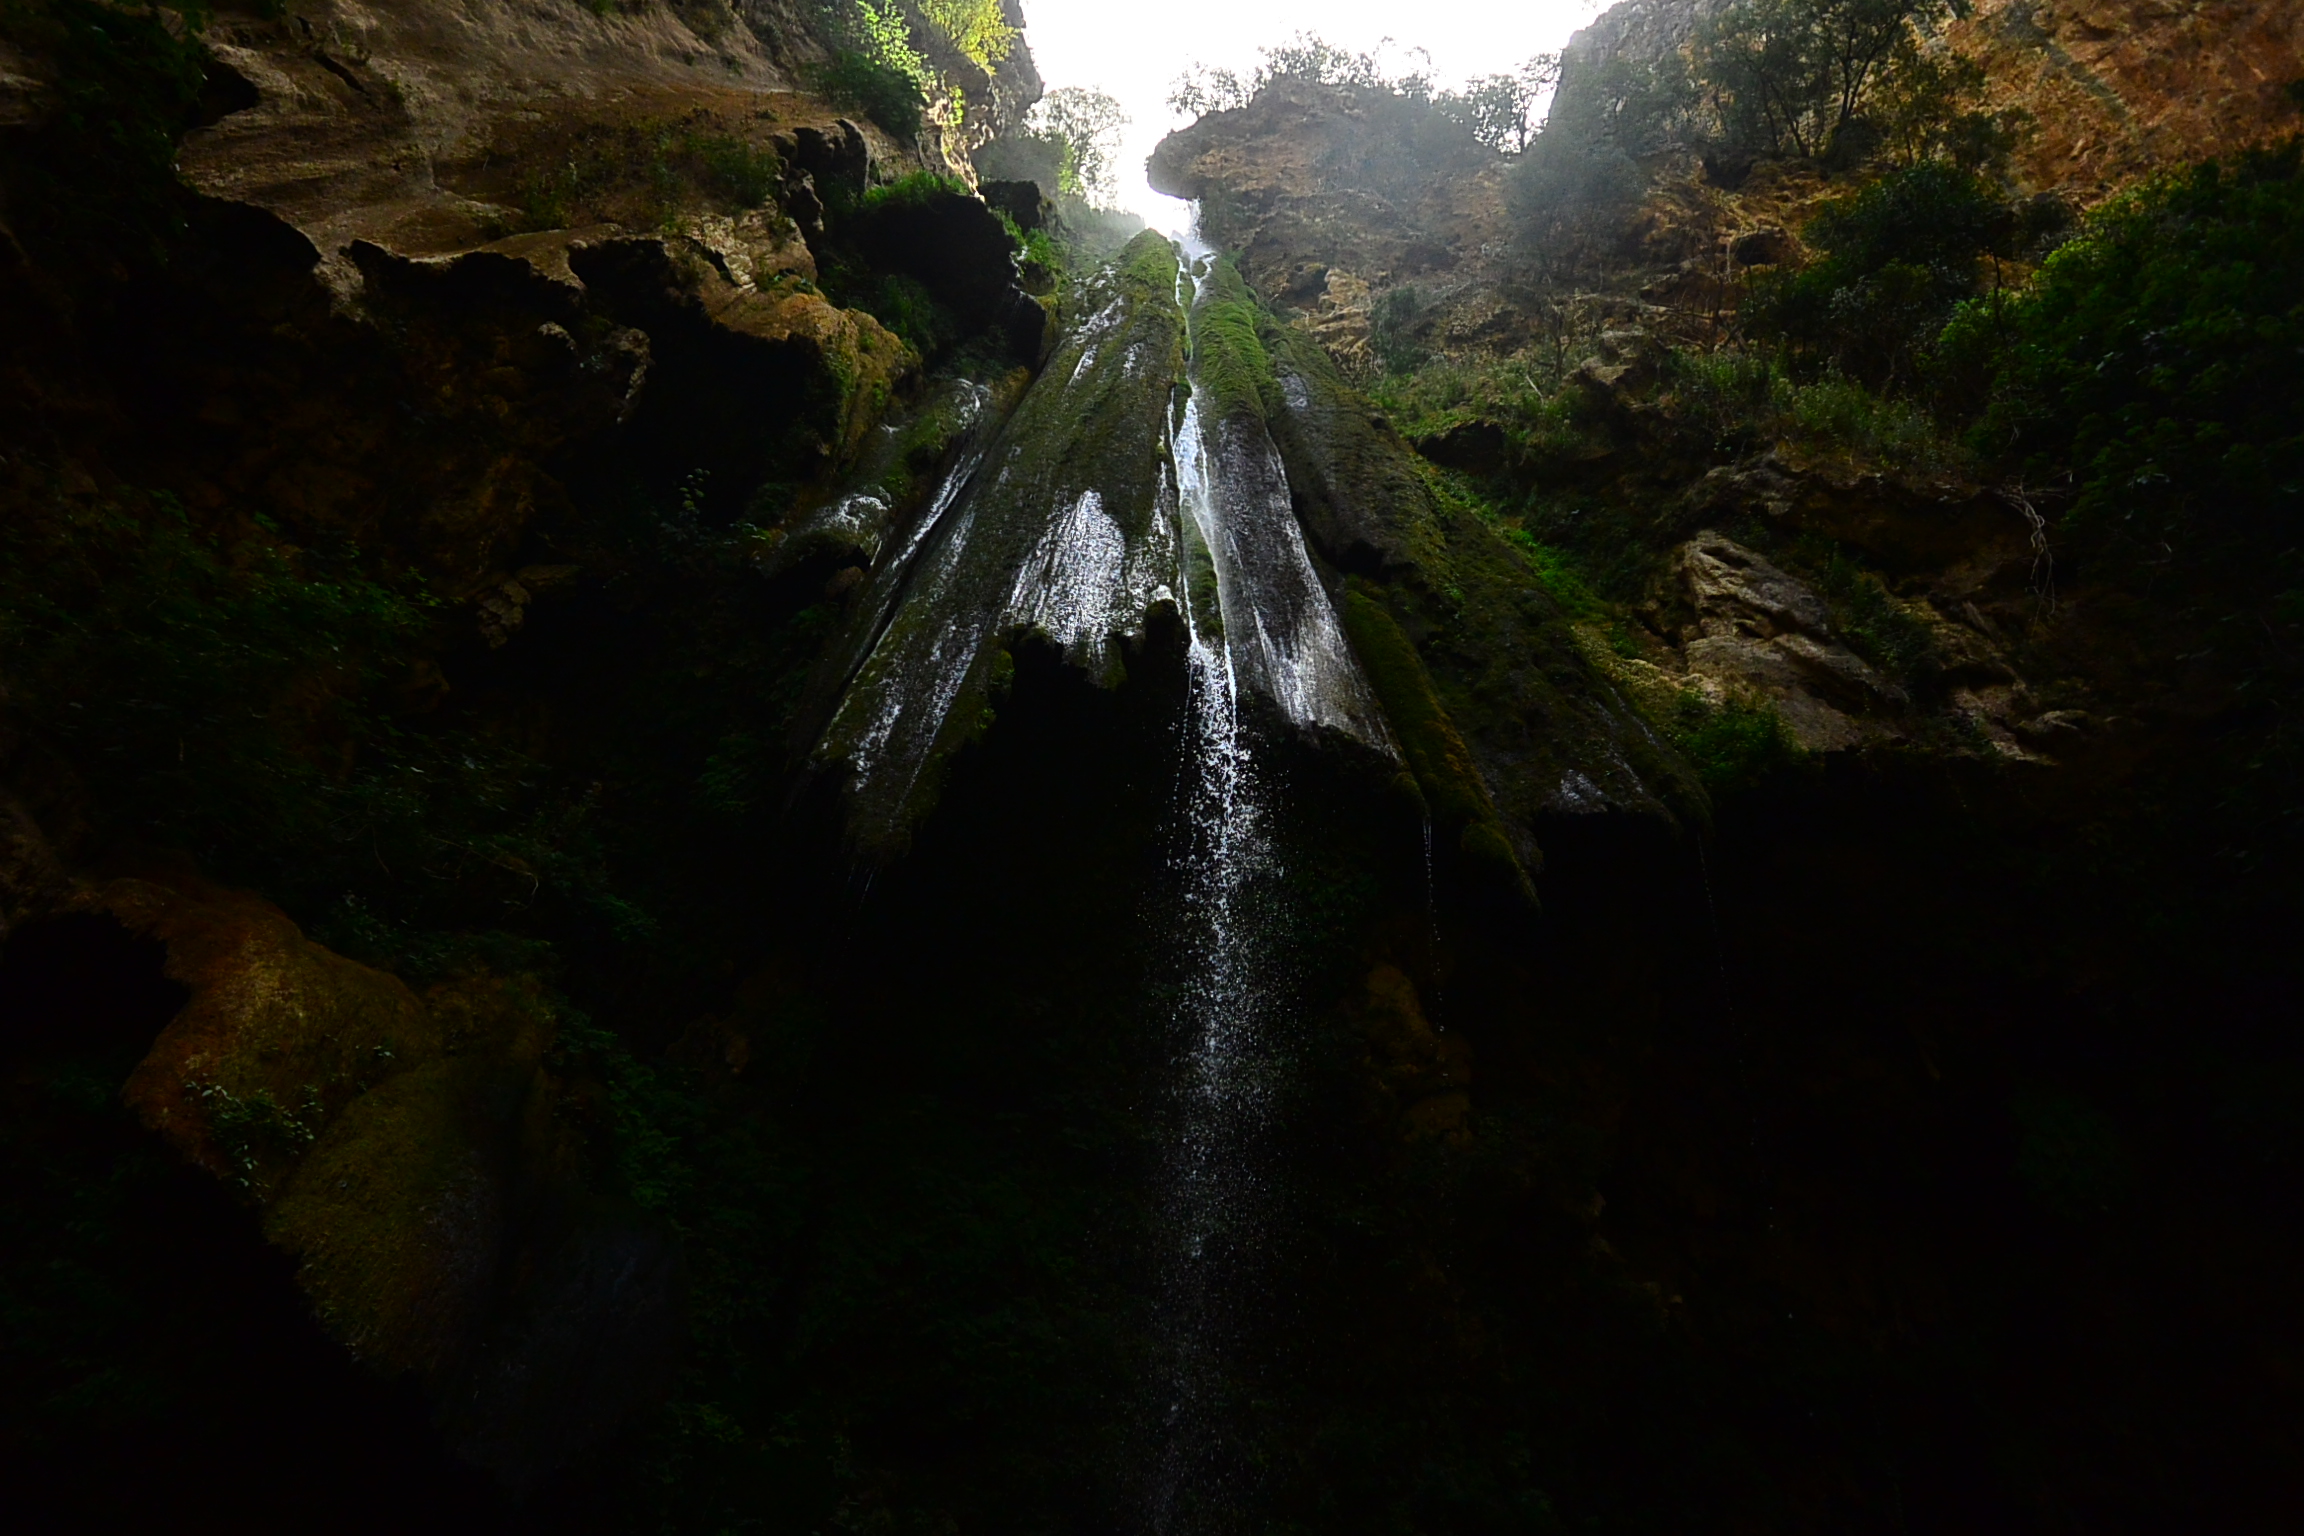
landscape, water, nature, rock, waterfall, mountain, fall, river, moss, travel, formation, motion, environment, foliage, cave, green, jungle, scenic, rocky, terrain, trees, outdoors, daylight, water feature, landform, worm's eye view, geographical feature